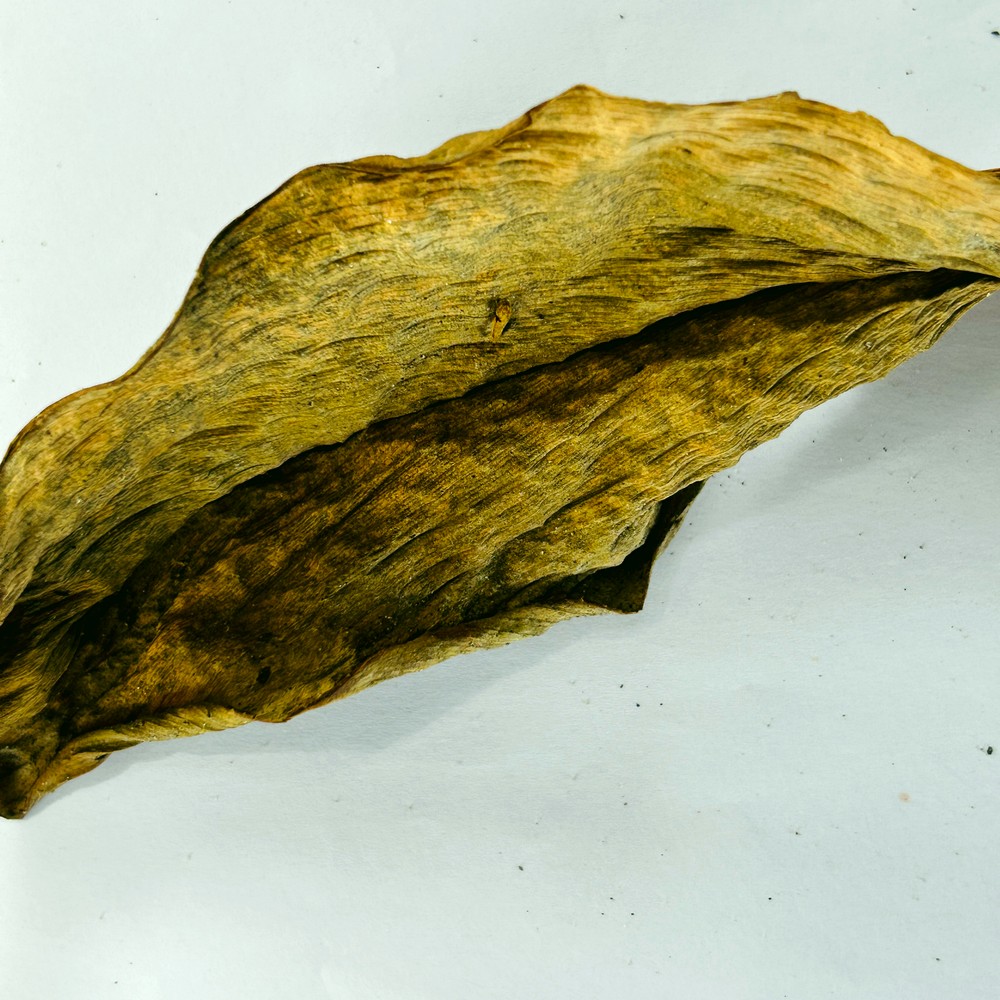
Label: Dry Leaf